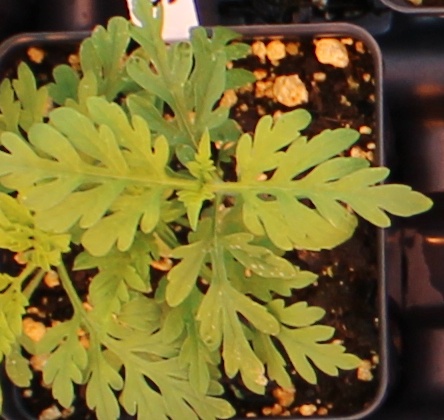
Label: Ragweed